Sapindus mukorossi

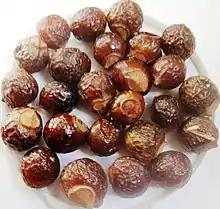
Fruits of "Sapindus mukorossi"

The value of the tree mostly comes from its fruit, which can be used for many pharmacological and cleansing purposes.